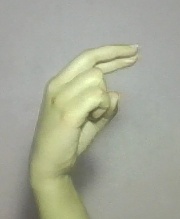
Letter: zay